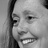
Emotion: happy